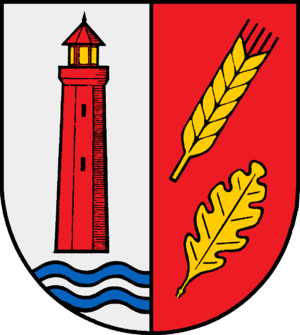
Behrensdorf (Østersøen)
Coat of arms of Behrensdorf (Østersøen)
Behrensdorf er en by og kommune i det nordlige Tyskland, beliggende i Amt Lütjenburg i den nordøstlige del af Kreis Plön. Kreis Plön ligger i den østlige/centrale del af delstaten Slesvig-Holsten.